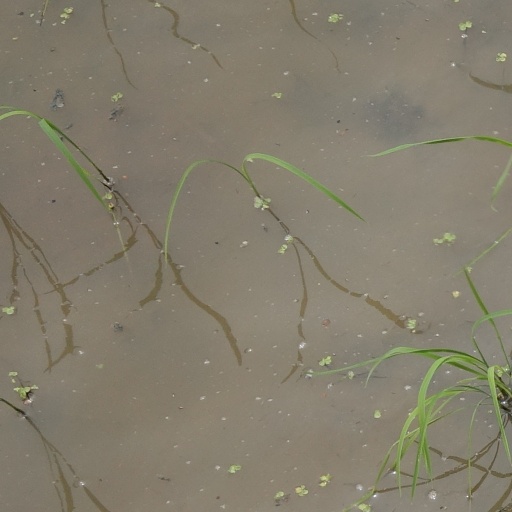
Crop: rice